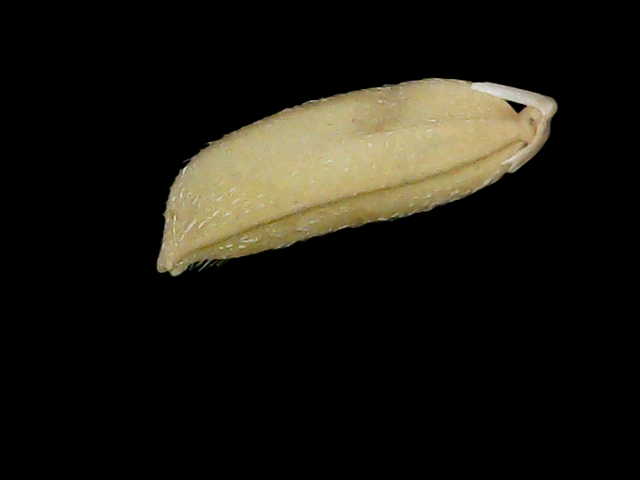
Rice variety: Br23